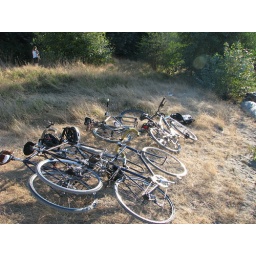
bike co-op day #2 at the dog beach by spanish banks